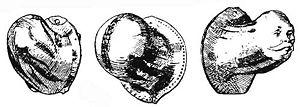
La braguette est une pièce de vêtement recouvrant les parties génitales.